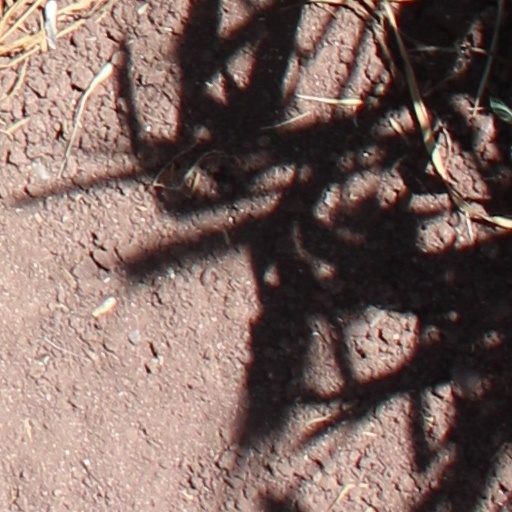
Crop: wheat